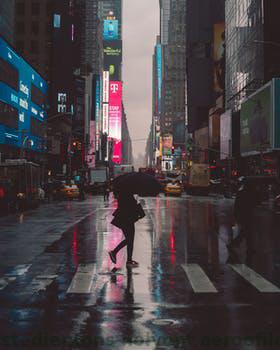
Label: Watermark